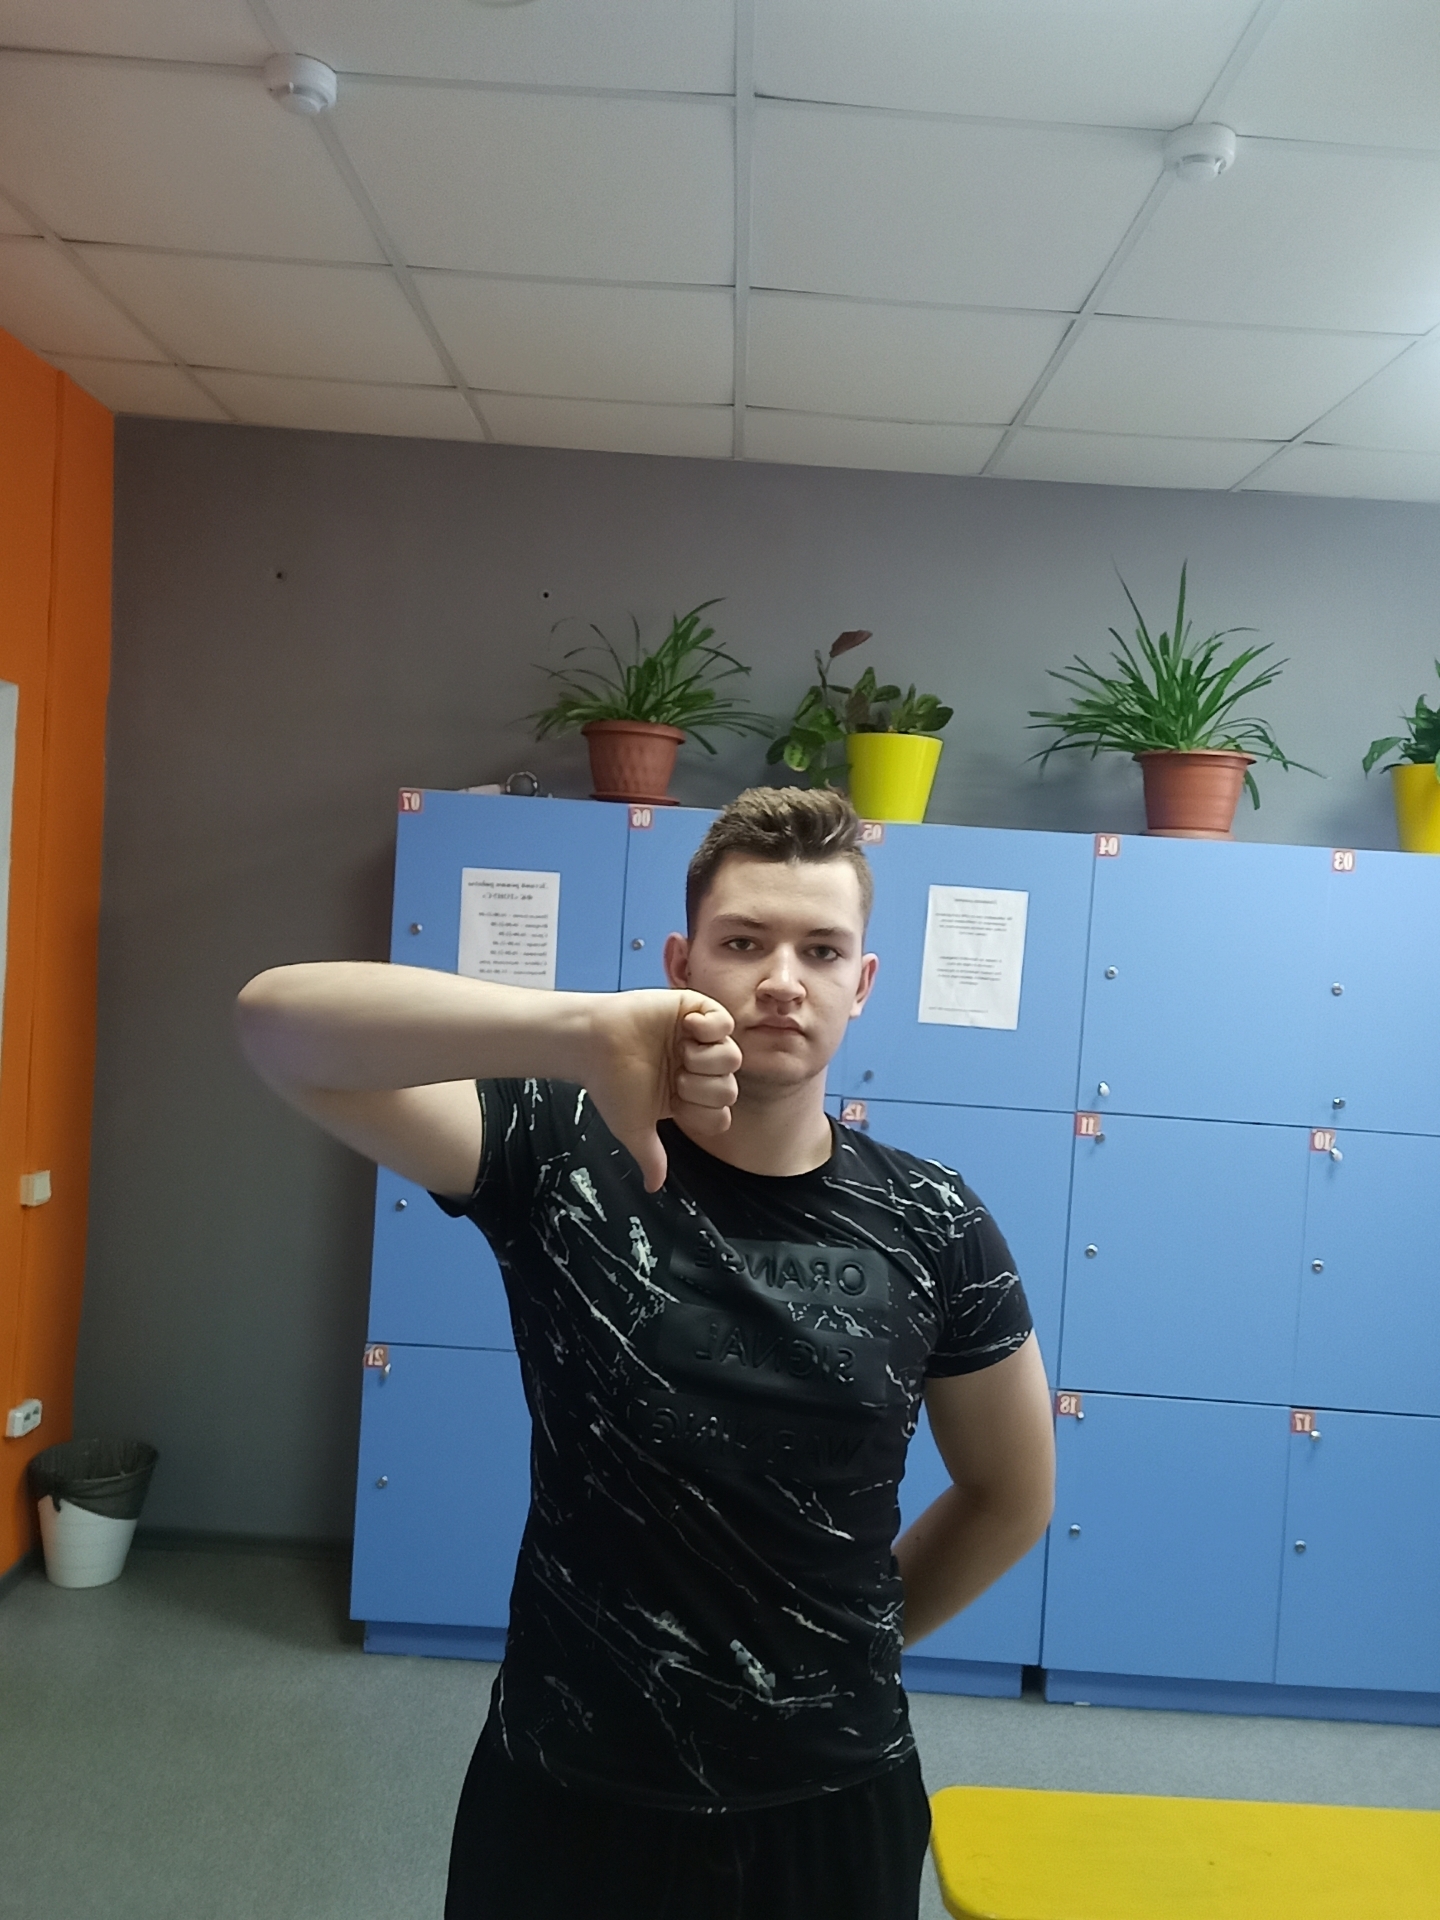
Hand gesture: dislike